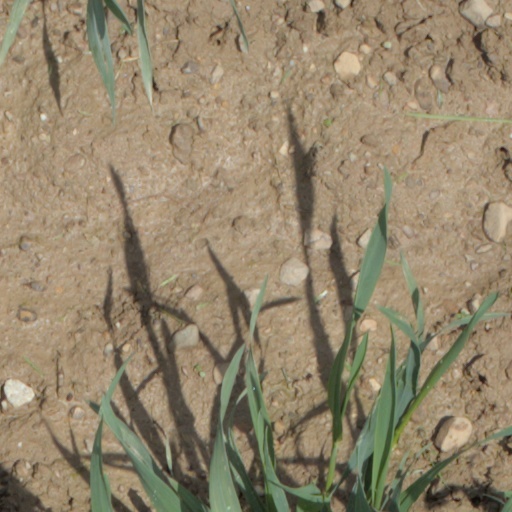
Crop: wheat